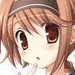
Portrait style: Anime Portrait